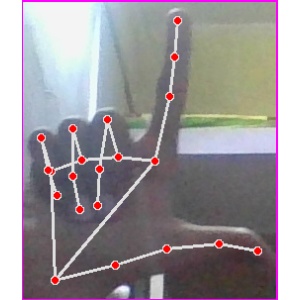
अक्षर: ल